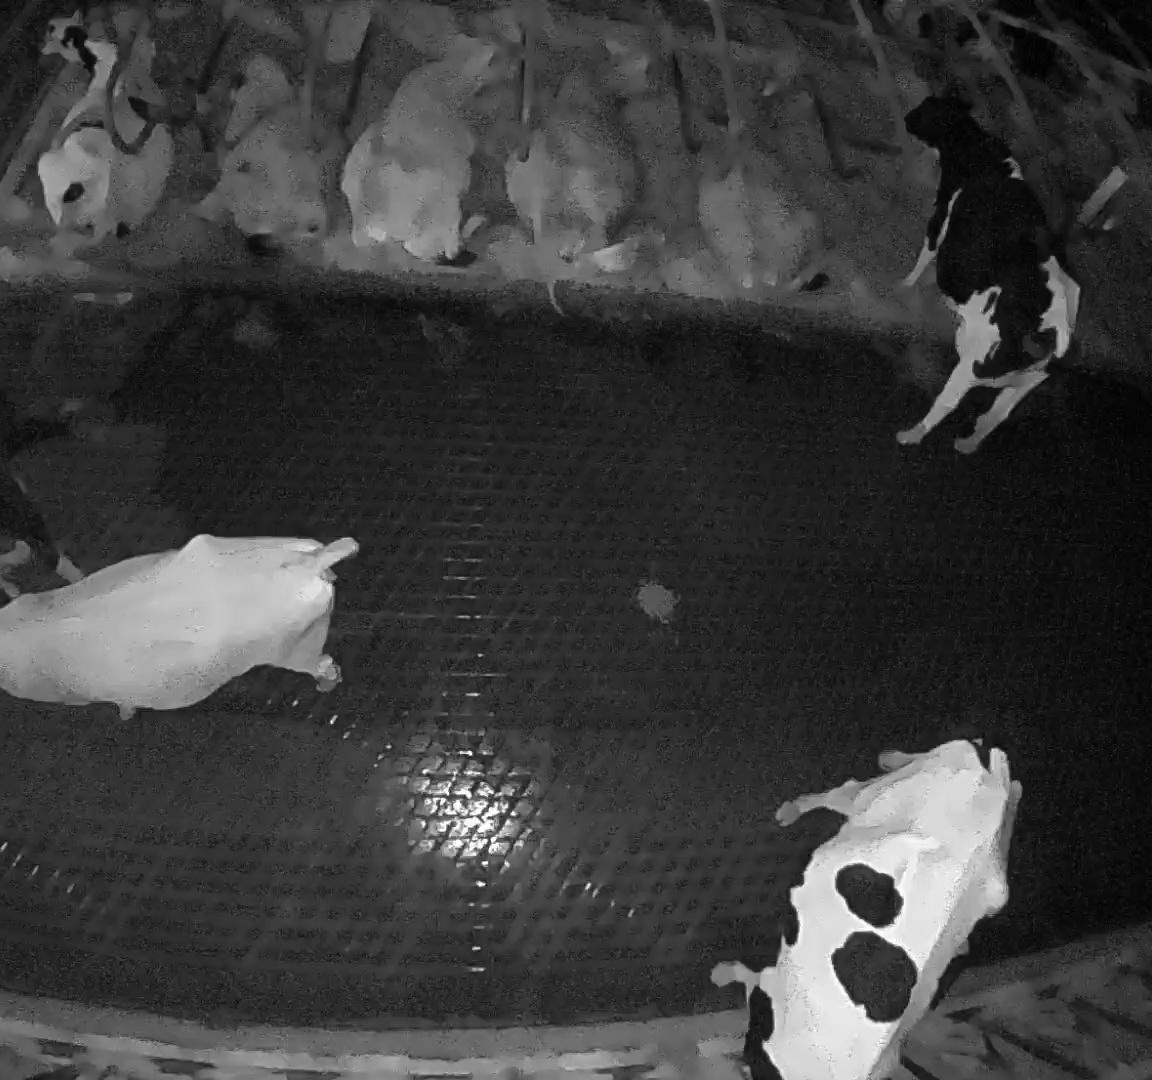
Number of cows: 10